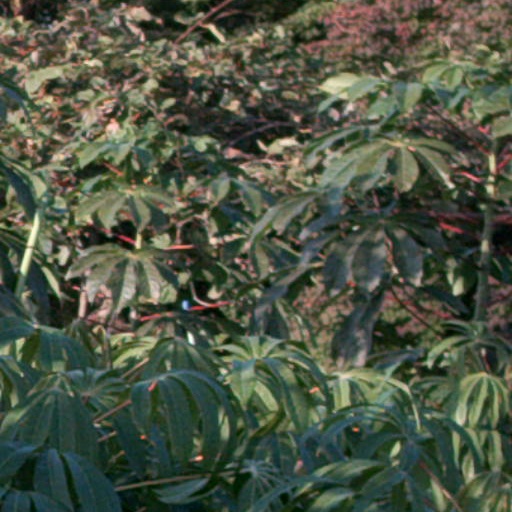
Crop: cassava